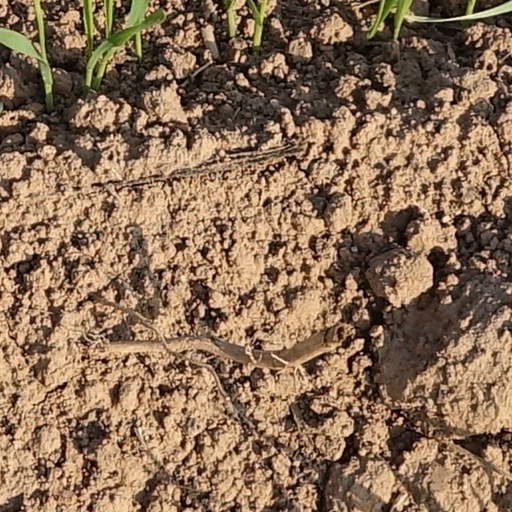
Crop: wheat